Adolph A. Hoehling Jr.

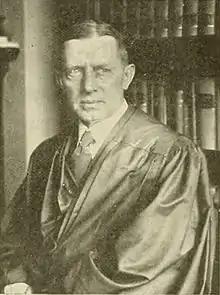
"Lehigh Alumni Bulletin", November 1, 1921

Adolph August Hoehling Jr. (November 3, 1868 – February 17, 1941) was an Associate Justice of the Supreme Court of the District of Columbia.